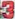
Number: 3